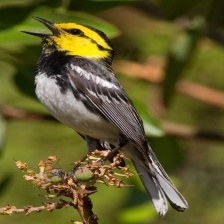
Species: GOLDEN CHEEKED WARBLER
Scientific name: SETOPHAGA CHRYSOPARIA